Tropical cyclones in 2010

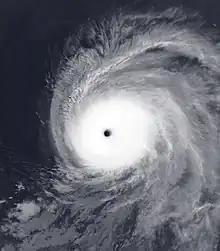
Hurricane Celia

May was a relatively inactive month with five tropical cyclones forming and all five received names. Tropical Storm Agatha was the deadliest and costliest of the month, killing around 204 people and inflicting $1.11 billion in damage. Cyclone Phet was the most intense tropical cyclone in the month. As Category 4 tropical cyclone on the Saffir–Simpson Hurricane Wind Scale (SSHWS), Phet was the least intense for that category on record, with a high pressure of 970 hPa. Phet attained 3-minute sustained winds of 100 MPH.